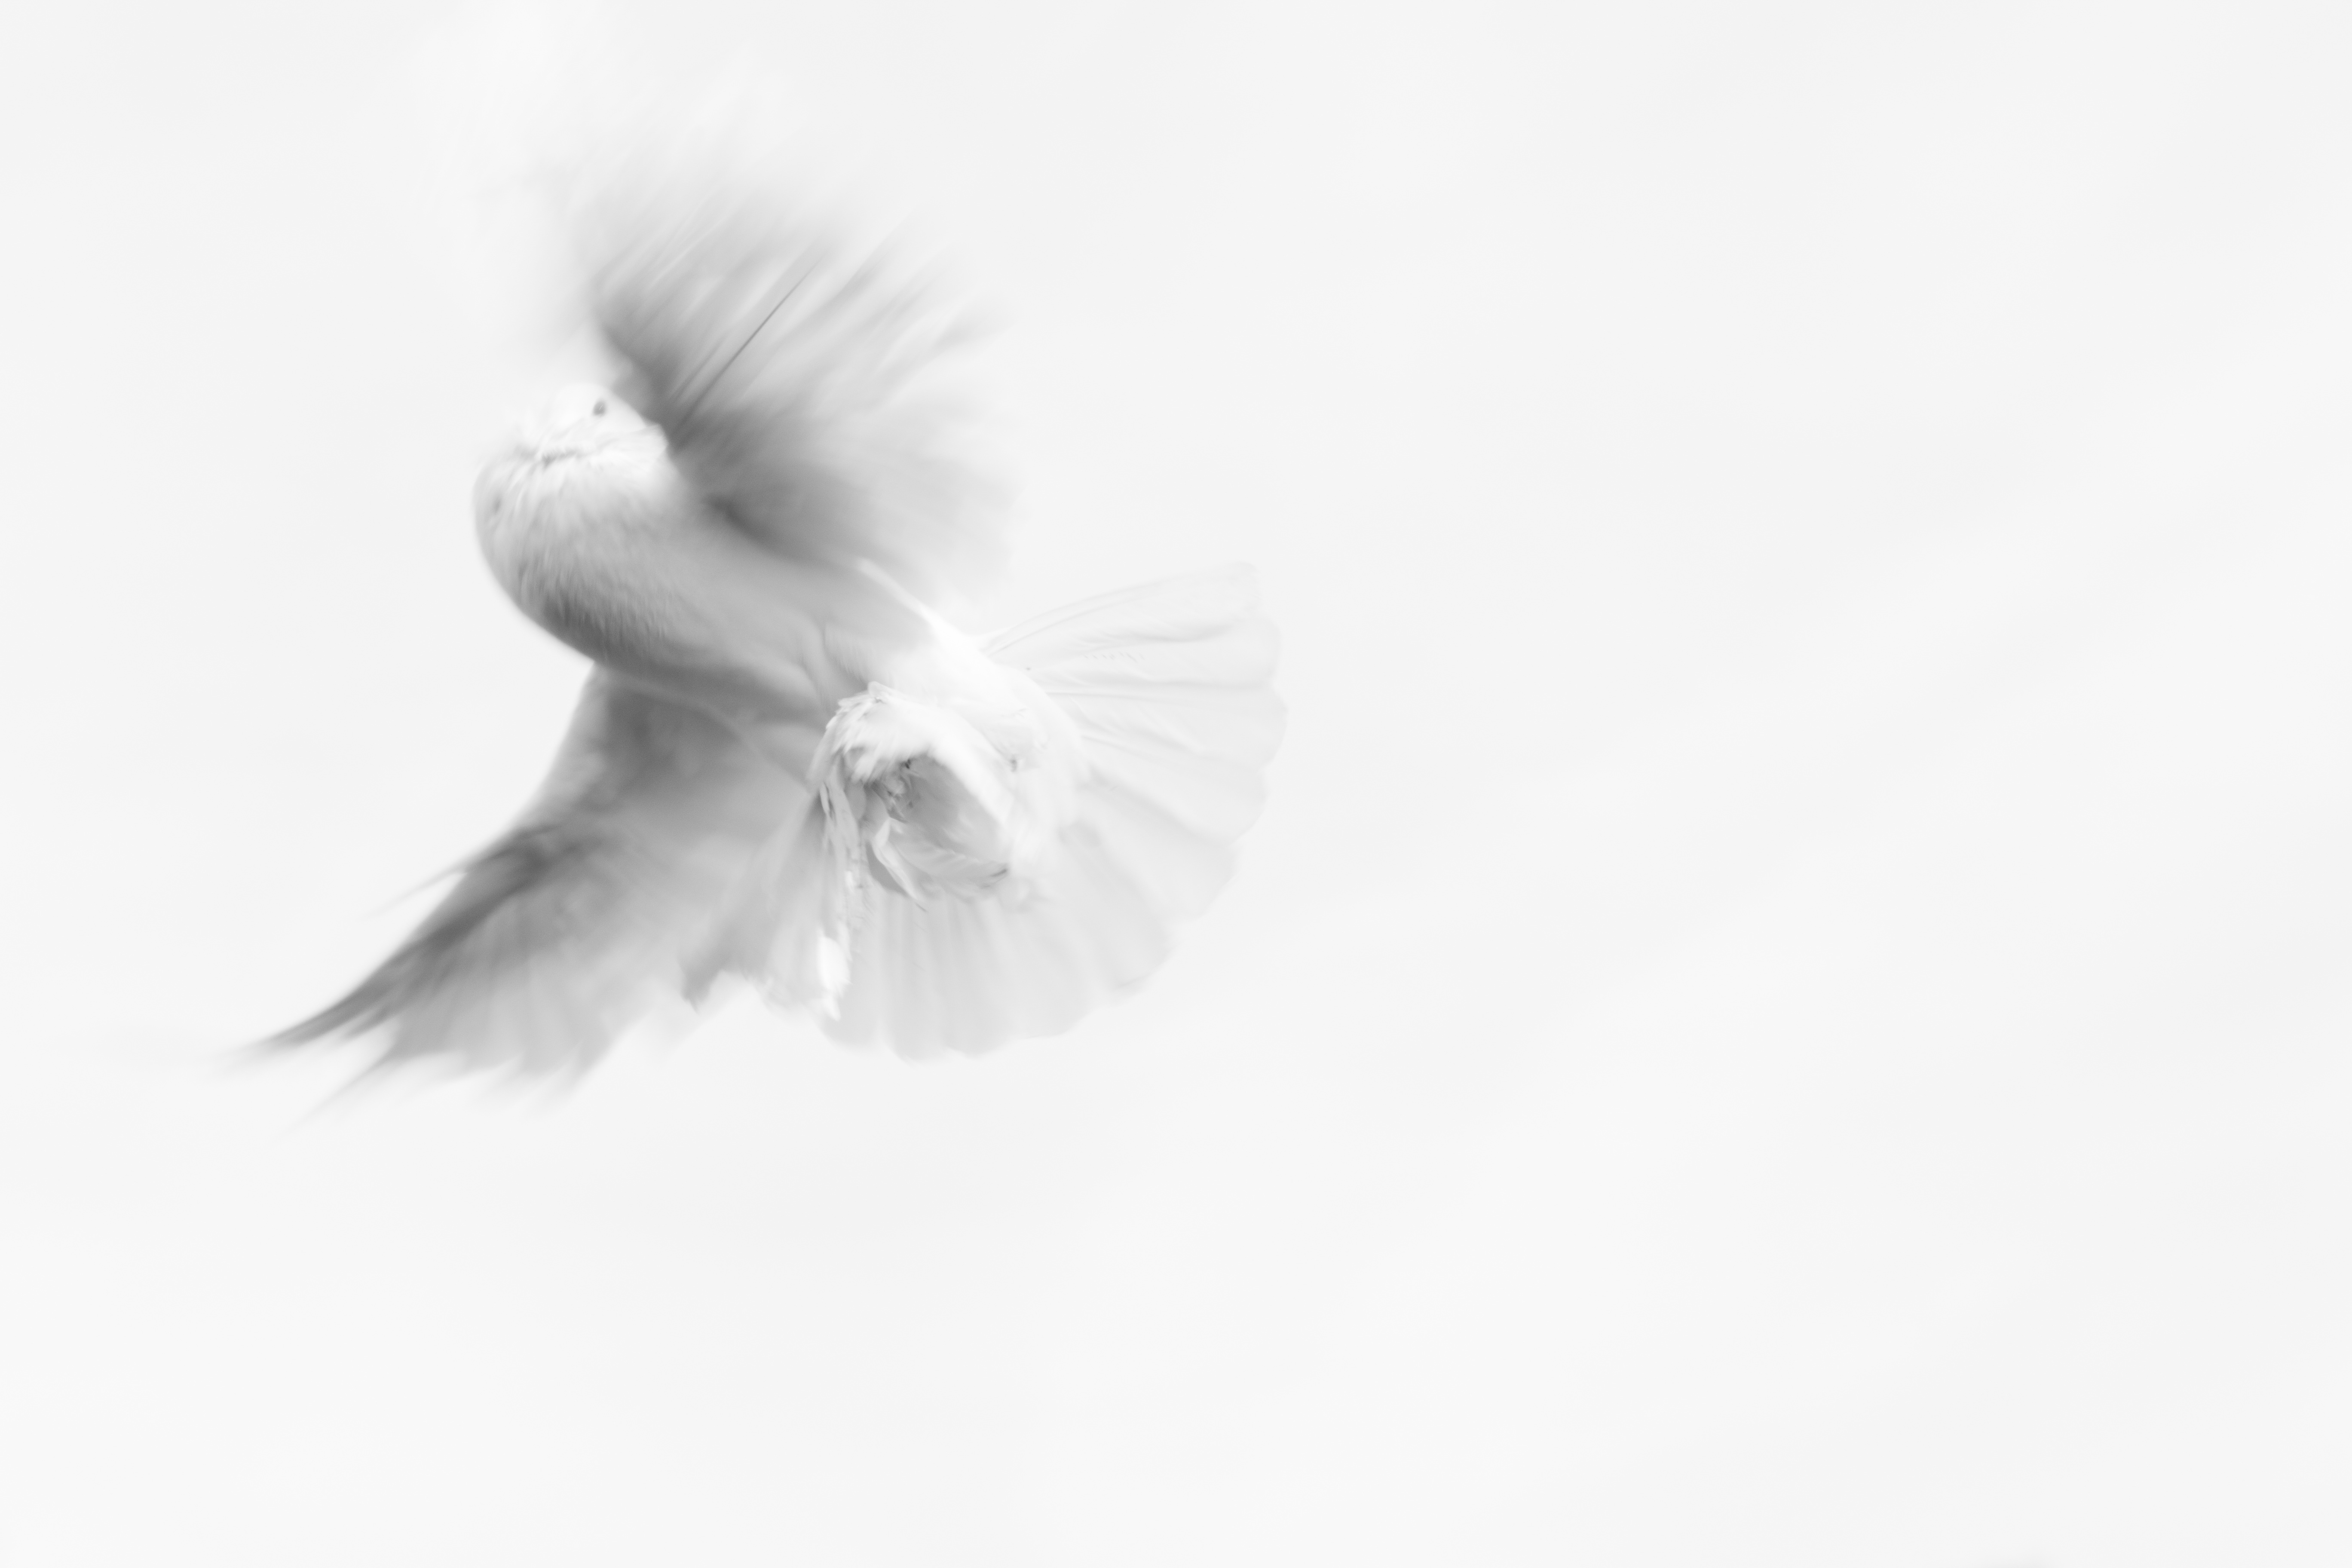
wing, black and white, plant, white, photography, flower, petal, monochrome, close up, pigeon, innocence, dove, purity, monochrome photography